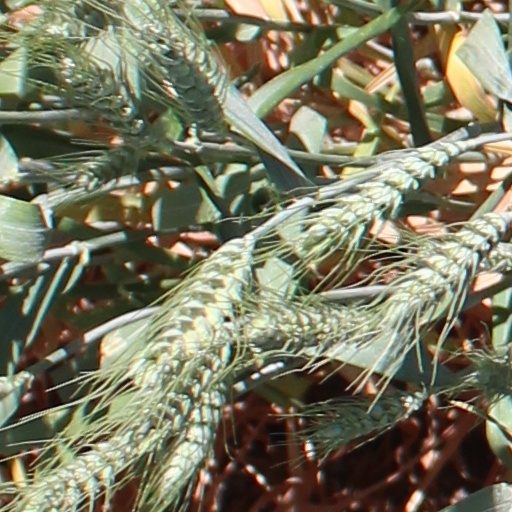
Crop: wheat